Vyckie Garrison

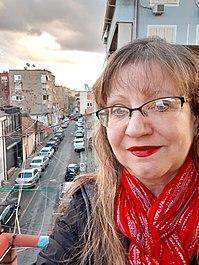
Vyckie Garrison selfie overlooking cityscape 12/2020

Vyckie Garrison (born December 14, 1965) is a former member of the Quiverfull movement. She published a "pro-life, pro-family" newspaper, The Nebraska Family Times, widely circulated in northeast Nebraska. The newspaper was fundamentalist and theocratic, but not necessarily aimed at families that adhered to Quiverfull philosophy. She wrote articles for various publications for Christian homeschoolers. After leaving the movement, she began a blog "No Longer Quivering".